Spring Breakers

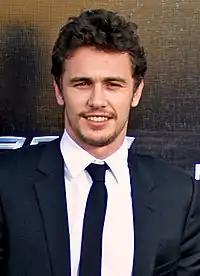
The performance of James Franco earned praise from critics. A24 started a campaign to support him for a nomination for the Academy Award for Best Supporting Actor.

On review aggregator Rotten Tomatoes, the film holds an approval rating of 68% based on 199 reviews, with an average rating of 6.6/10. The website's critical consensus reads, ""Spring Breakers" blends stinging social commentary with bikini cheesecake and a bravura James Franco performance." At Metacritic, which assigns a weighted mean rating from film critics, it received a rating score of 63 out of 100 based on 40 critics, indicating "generally favorable reviews".